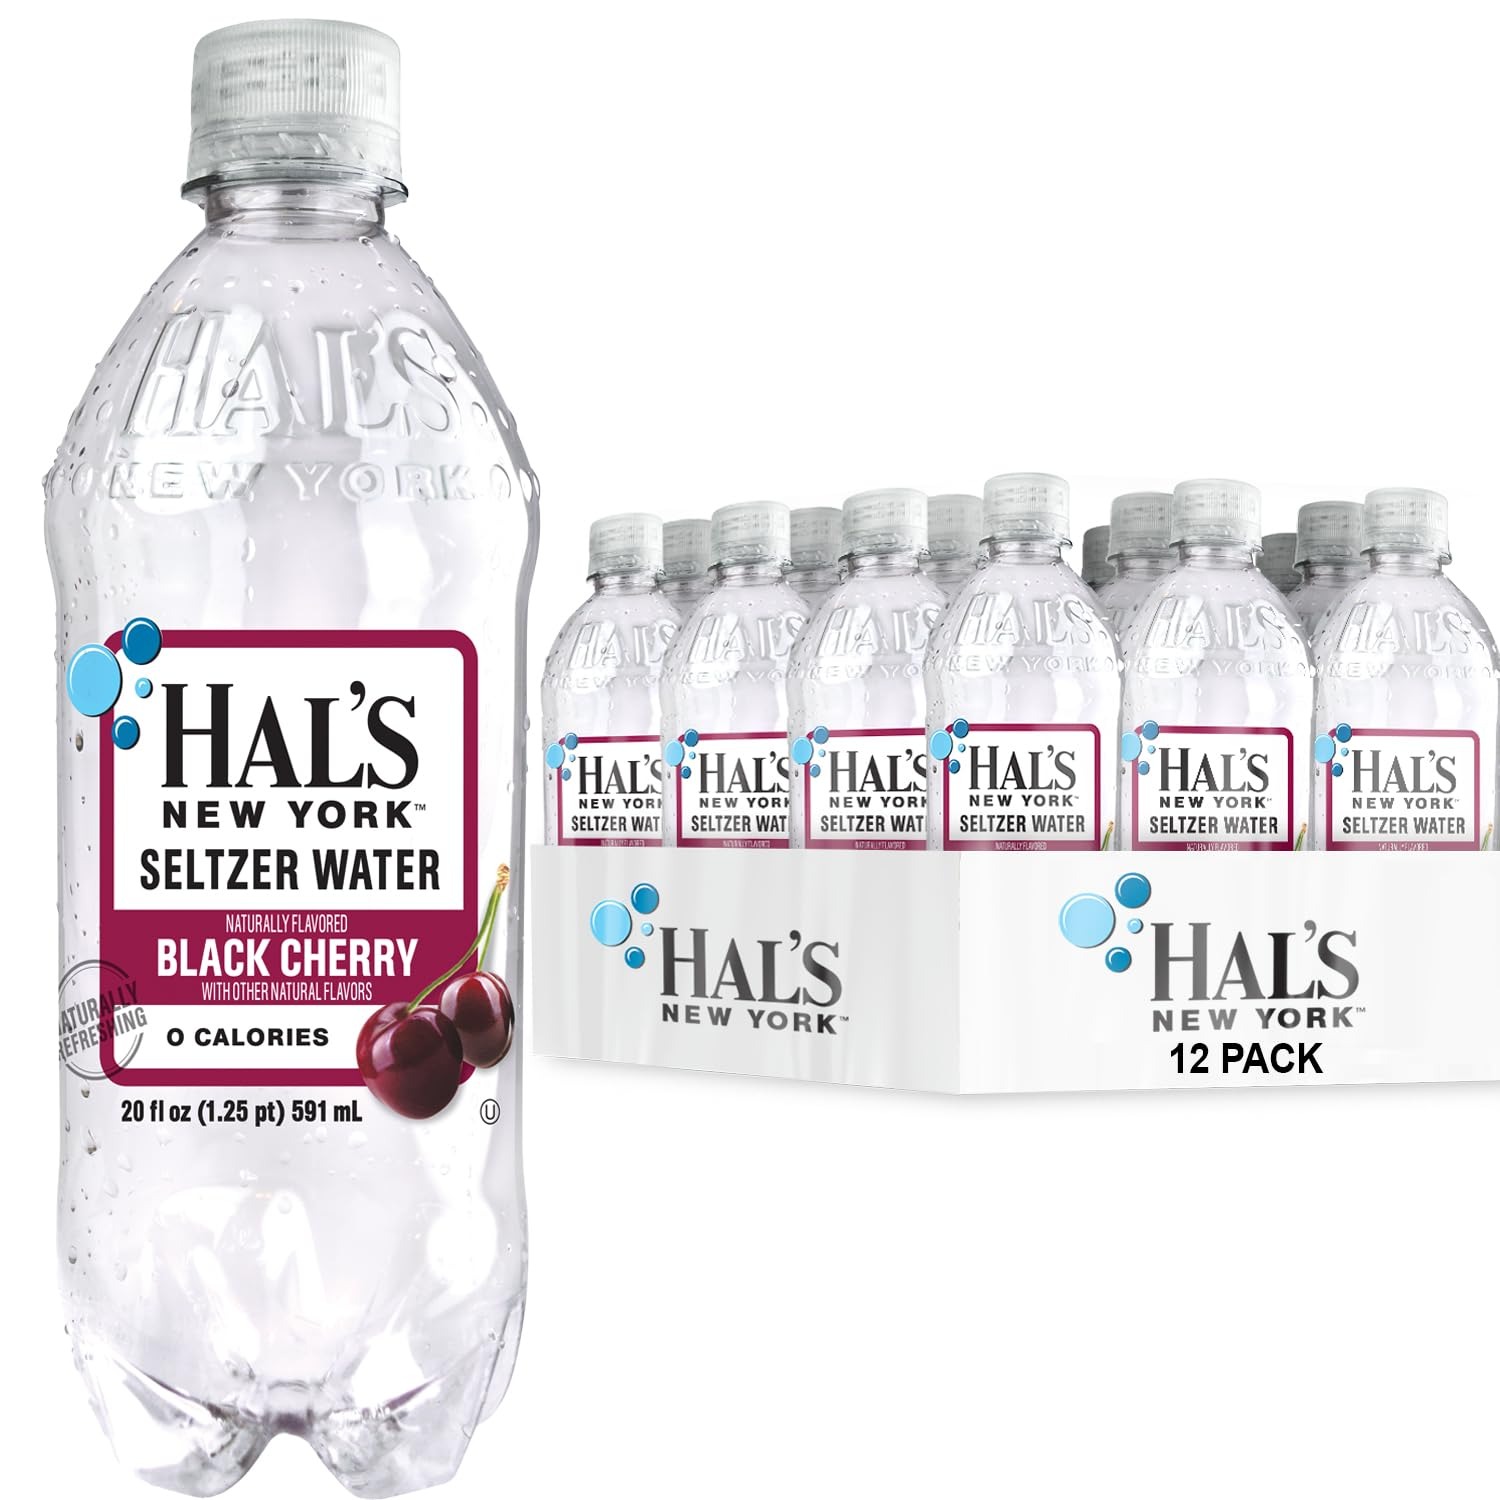
Item Name: Hal's New York Seltzer Carbonated Black Cherry Flavored Sparkling Water, Zero Sugar, Zero Calorie, Zero Carbs, 20 Fl Oz (Pack of 12)
Bullet Point 1: FILTERED 5X BEFORE BOTTLING: Carbon Filtration, Cartridge filtration, Reverse Osmosis Filtration System, Polishing system, UV Treatment. All this results in 99.999% Pure Water.
Bullet Point 2: 0 CALORIES, 0 CARBS, 0 SUGAR: All of these things contribute to weight gain and obesity. Help yourself make a wise decision by drinking Hal’s to easily avoid Sugar, Carbs and Calories.
Bullet Point 3: NY BORN. NY MADE: Our production facility is only 15 miles away from the heart of New York City so you can feel good about the fact that our quality seltzer doesn’t have to make a long journey to reach the New Yorkers that love it.
Bullet Point 4: SODIUM FREE: Not all seltzers are created equal, which is why we think that creating a seltzer with no sodium is extremely important
Bullet Point 5: CERTIFIED KOSHER: Under the supervision of the Orthodox Union, our seltzer and production facility are certified Kosher and kept to the strictest of standards in order to uphold this certification.
Product Description: Now you can enjoy New Yorks best seltzer in a variety of flavors that just make you pop and wanting more!
Value: 240.0
Unit: Fl Oz

Price: 22.99